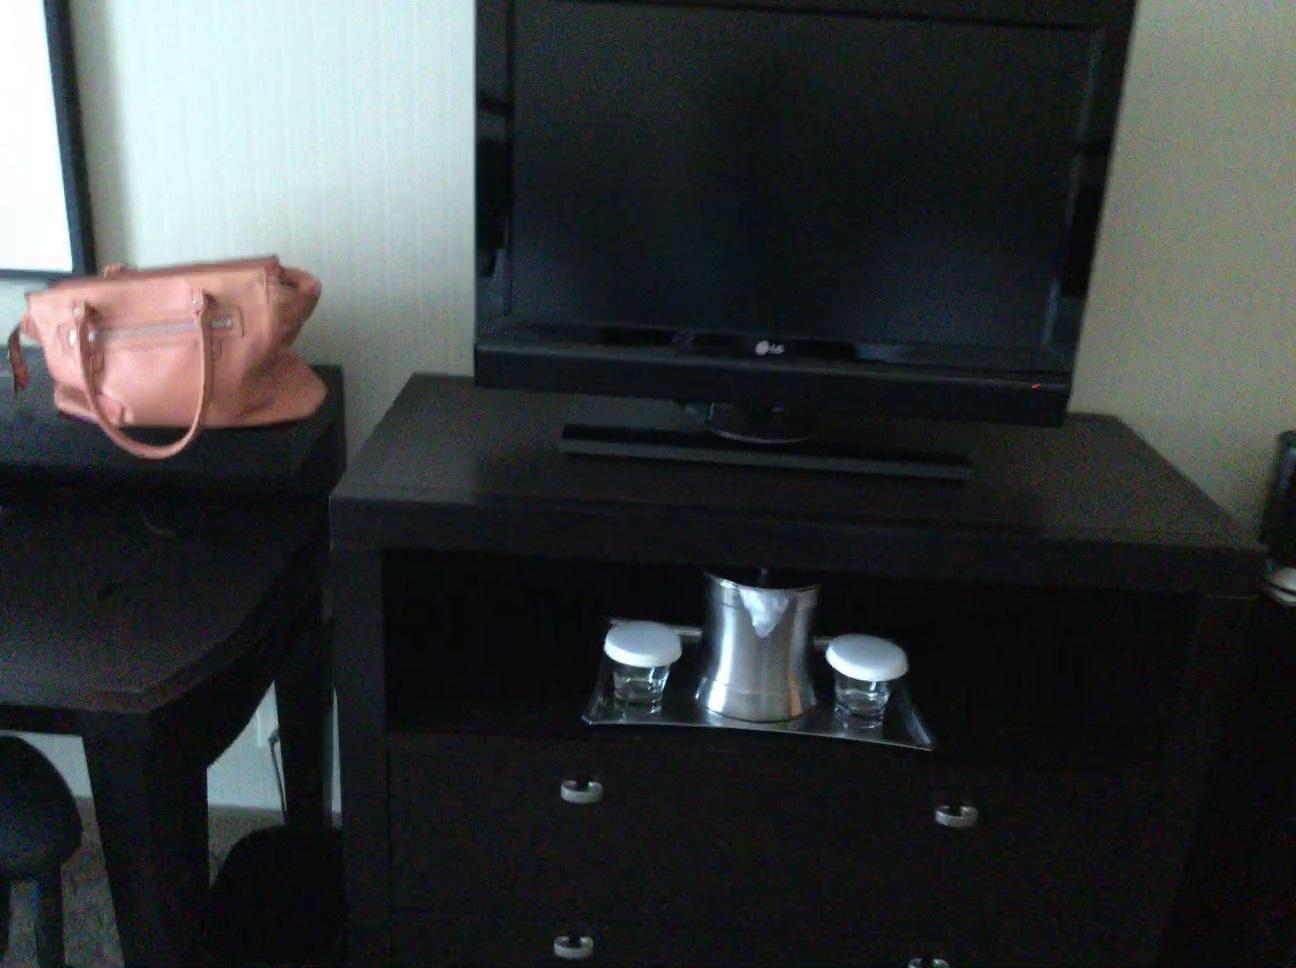
Question: Can the desk fit right of the tv from the world's perspective? Final answer should be yes or no.
Answer: Yes